Private finance initiative

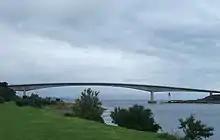
The Skye Bridge

Officials at the Treasury have also admitted that they may have to attempt to renegotiate certain PFI contracts in order to reduce payments, although it is far from certain that the private investors would accept this.